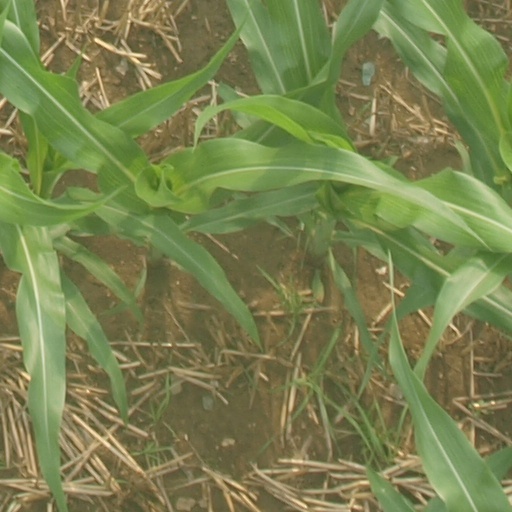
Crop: maize; corn